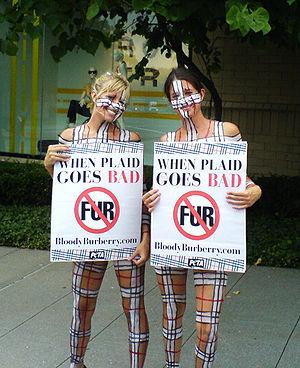
People for the Ethical Treatment of Animals est une association à but non lucratif dont l'objet est de défendre les droits des animaux. PETA compte plus de trois millions d’adhérents et de partisans ; c’est la plus grande organisation au monde œuvrant pour les droits des animaux.